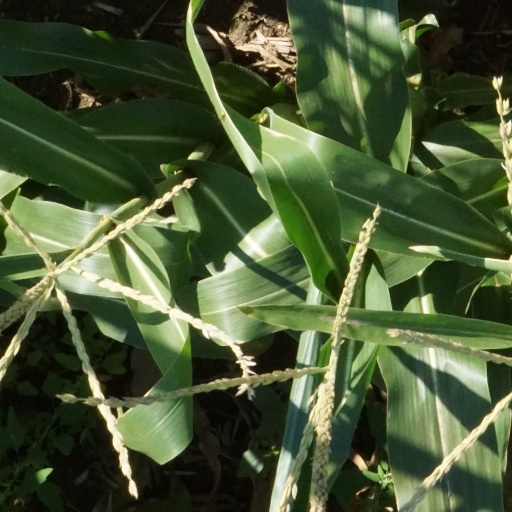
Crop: maize; corn